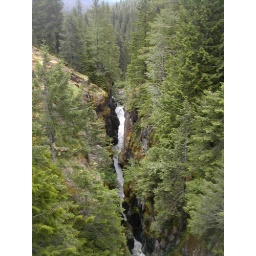
More perspective on this beautiful river in a deep box canyon